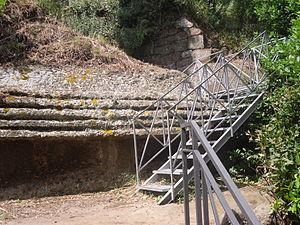
La nécropole de Banditaccia est une nécropole antique étrusque proche de la ville de Cerveteri en Italie. Elle a été inscrite à la liste du patrimoine mondial de l'humanité établie par l'UNESCO avec celle de Monterozzi en 2004. Le terme Banditaccia dérive de l'italien Bando, terme pour la location déniée aux propriétaires terriens de Cerveteri, en faveur de la population locale.